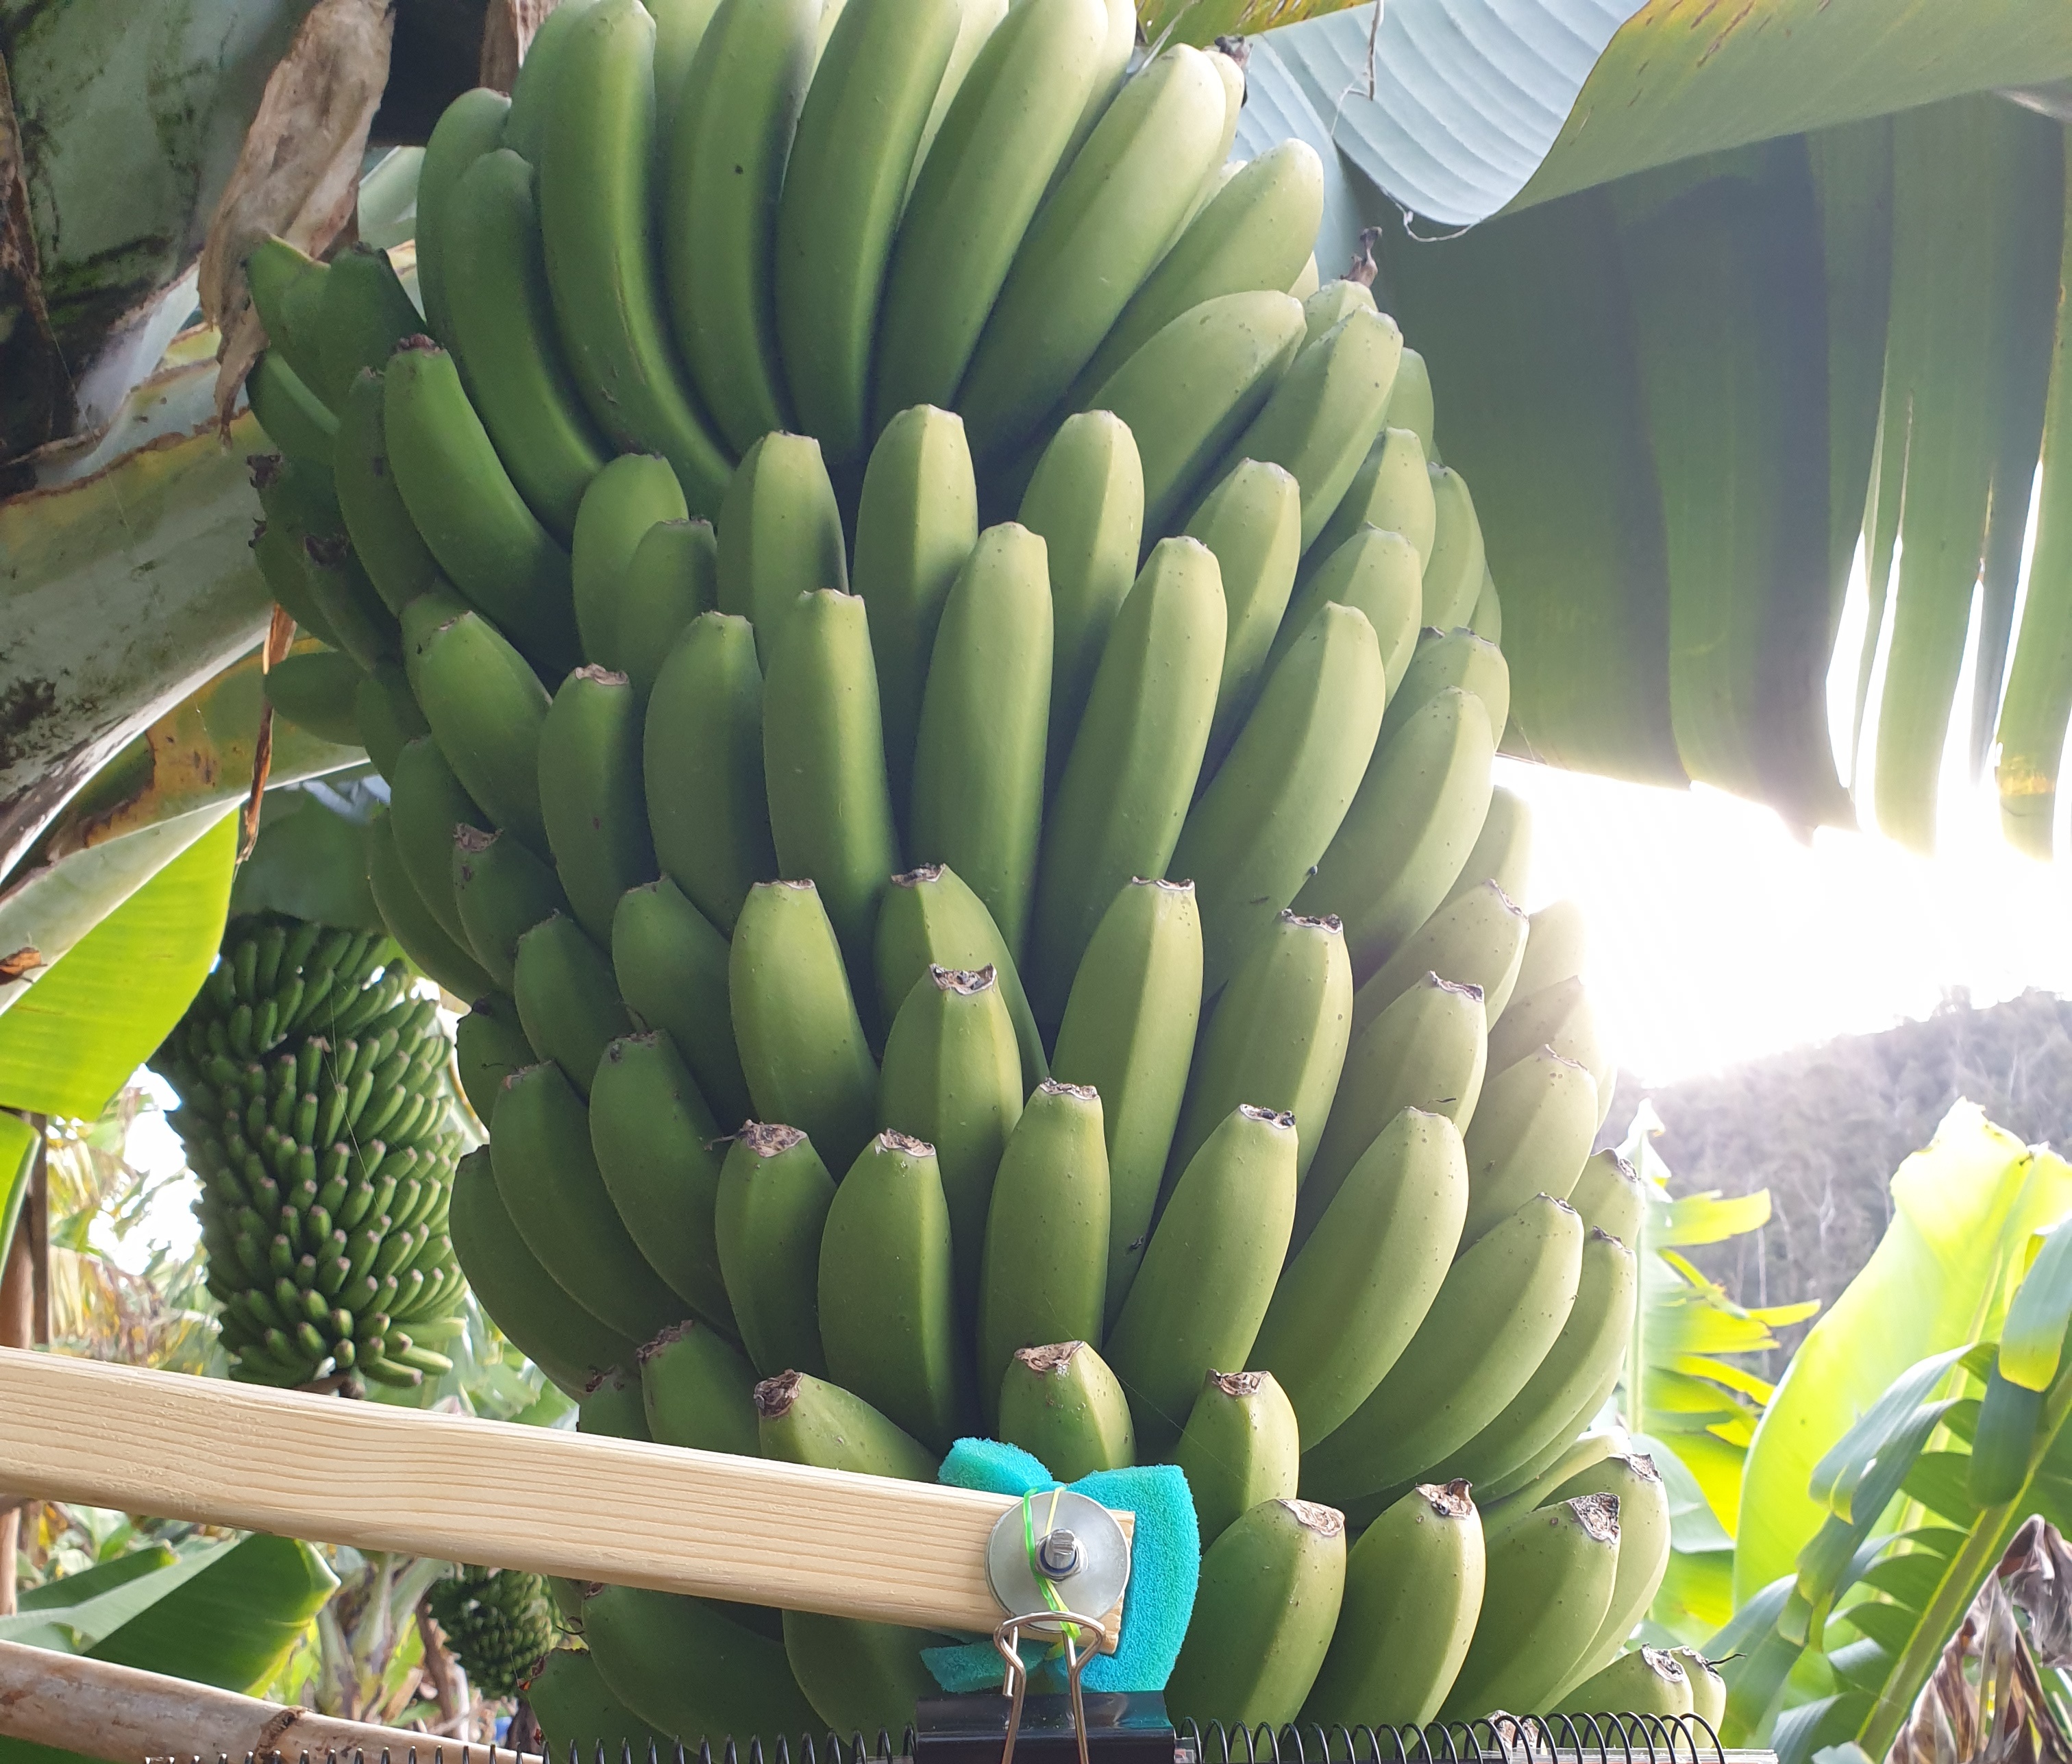
Label: Keep